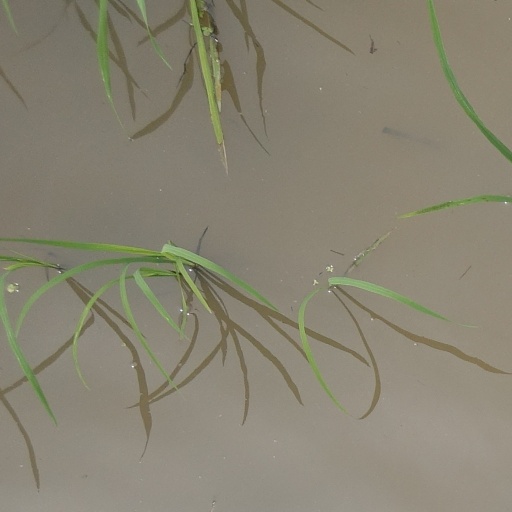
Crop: rice